Lineated woodpecker

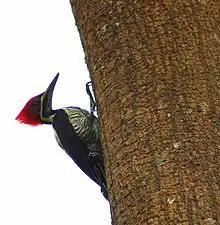
Note narrow face stripe

The lineated woodpecker is long. It resembles the closely related pileated woodpecker ("Dryocopus pileatus") of the United States and Canada.